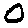
Label: 0